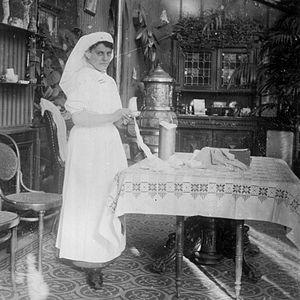
Marie-Louise Gheerbrant en tenue d'infirmière de la Croix Rouge durant la première guerre mondiale, à Saint Nicolas-Lez-Arras (62).
Marie-Louise Gheerbrant est une infirmière née en 1883 à Saint-Nicolas-lez-Arras et morte en 1969 à Arras. Elle consacre la plus grande partie de sa vie comme infirmière bénévole à Saint-Nicolas-lez-Arras. Elle se distingue tant par son courage pendant la Première et la Seconde Guerre mondiale que par son dévouement pour la population.